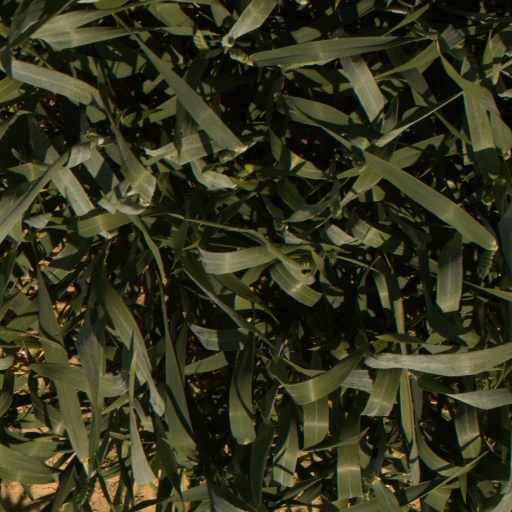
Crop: wheat